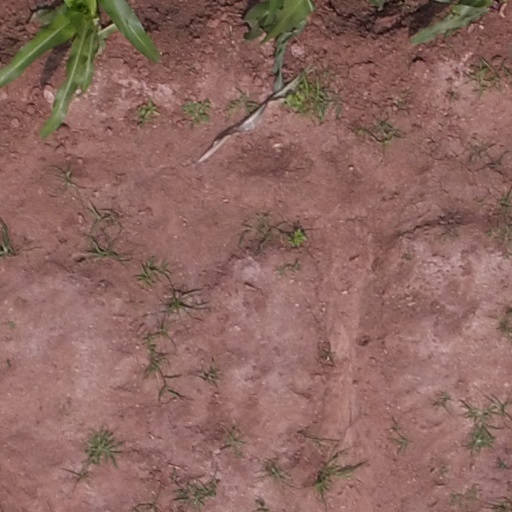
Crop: maize; corn